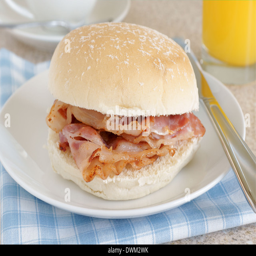
food or bacon roll selective focus on the bacon